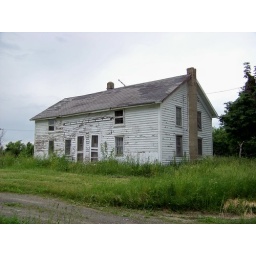
One of the many abandoned houses along the Pulaski highway near Florida, NY